Railway roundhouse

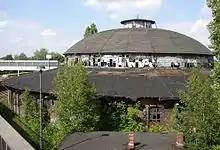
Roundhouse in Berlin-Pankow

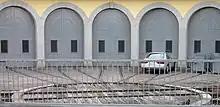
Roundhouse in Uster, Switzerland

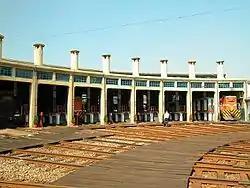
Changhua roundhouse at Changhua, Taiwan, built in 1922 and still in use today

Early steam locomotives normally traveled forwards only. Although reverse operations capabilities were soon built into locomotive mechanisms, the controls were normally optimized for forward travel, and the locomotives often could not operate as well in reverse. Some passenger cars, such as observation cars, were also designed as late as the 1960s for operations in a particular direction. Turntables allowed locomotives or other rolling stock to be turned around for the return journey, and roundhouses, designed to radiate around the turntables, were built to service and store these locomotives.